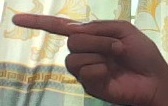
ASL sign: G